Lena Headey

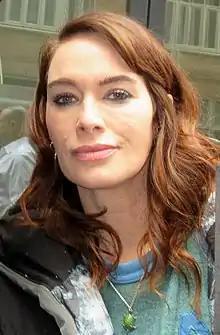
Headey in 2019

Lena Kathren Headey (born 3 October 1973) is an English actress. She gained international recognition and acclaim for her portrayal of Cersei Lannister on the HBO fantasy drama series "Game of Thrones" (2011–2019), for which she received five Emmy Award nominations and a Golden Globe Award nomination. She was nominated for a Saturn Award for her portrayal of Gorgo, Queen of Sparta, in "300" (2006).